Time of the Gypsies

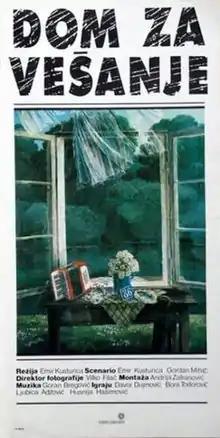

Time of the Gypsies is a 1988 Yugoslav coming-of-age fantasy crime drama directed by Emir Kusturica. Filmed in Romani and Serbo-Croatian, "Time of the Gypsies" tells the story of a young Romani man with magical powers who is tricked into engaging in petty crime. It is widely considered to be one of Kusturica's best films. The film's shooting took place in Sarajevo, Skopje and Milan. It was selected as the Yugoslav entry for the Best Foreign Language Film at the 62nd Academy Awards, but was not accepted as a nominee. At the time of its release, it was the first film to be entirely in Romani.